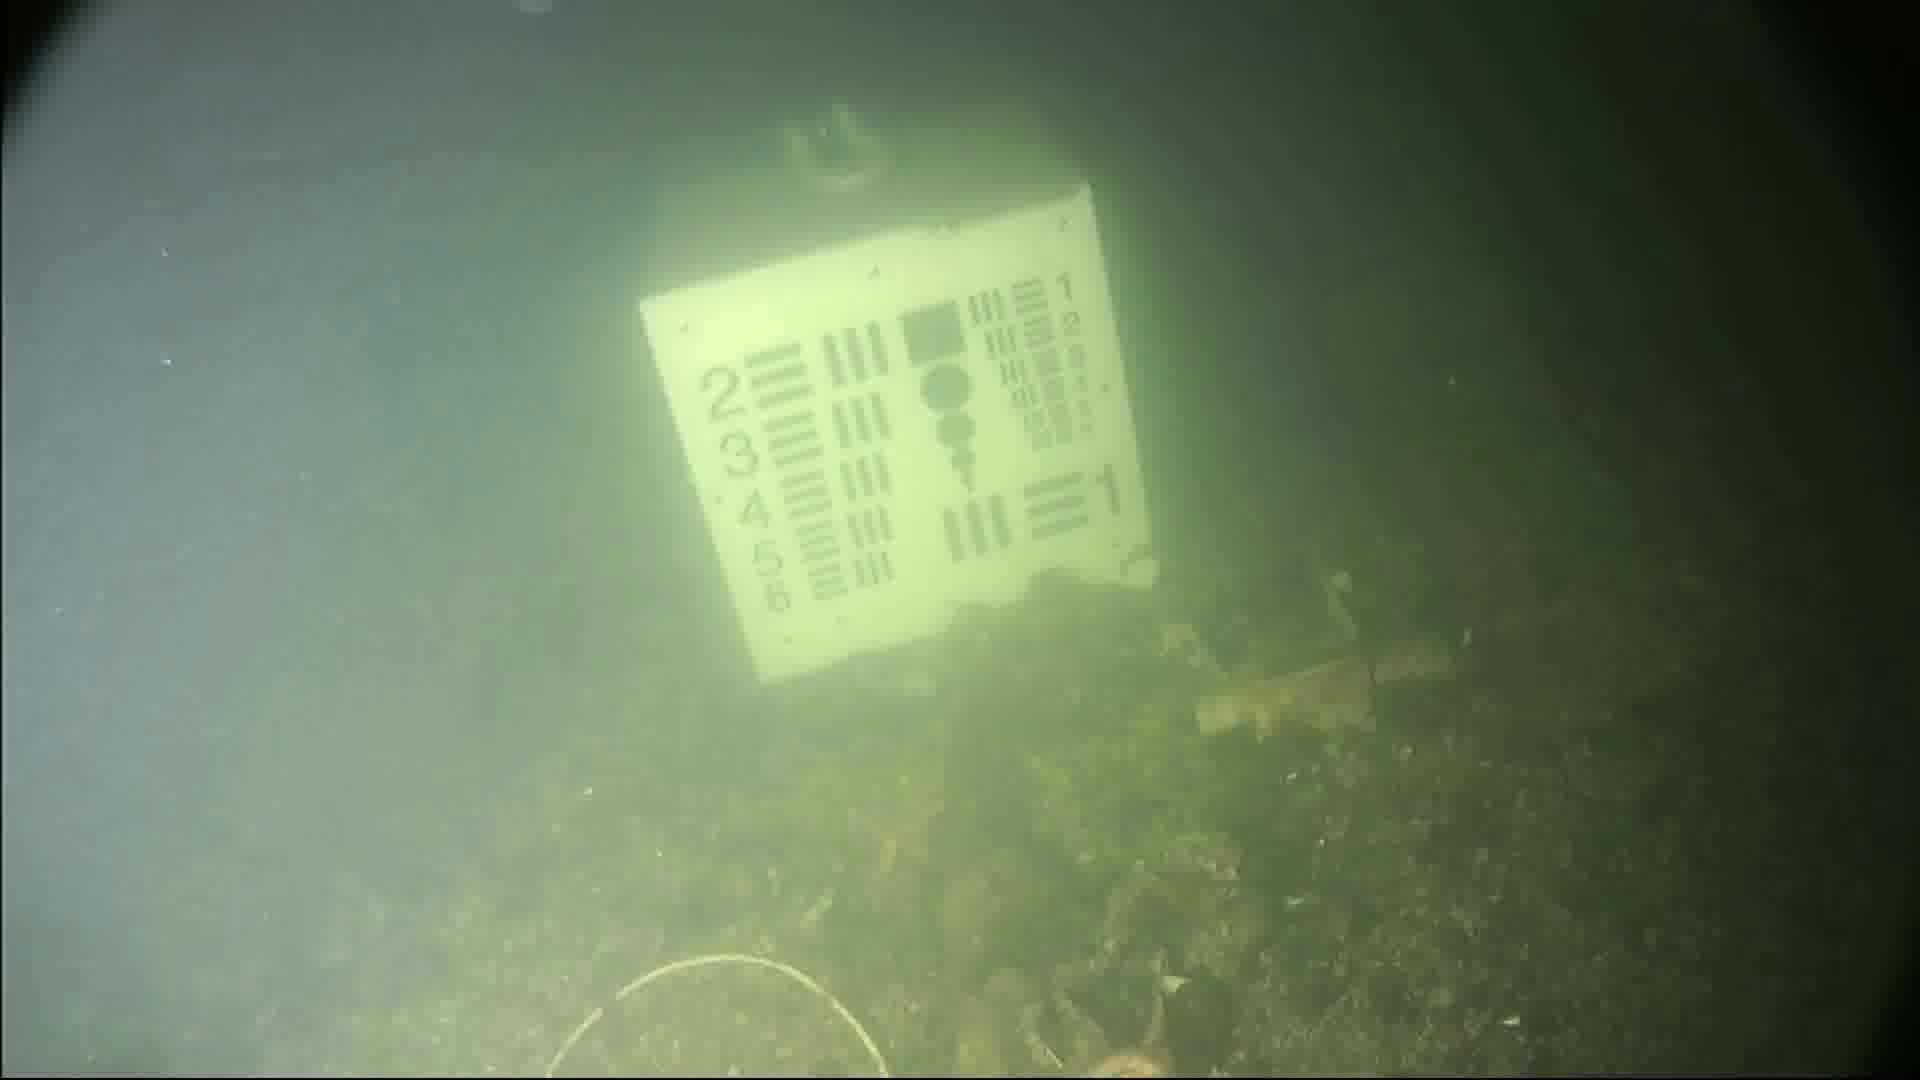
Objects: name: starfish